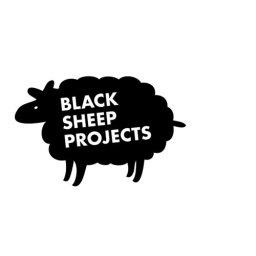
black sheep projects(22) by Susan Mazzucco